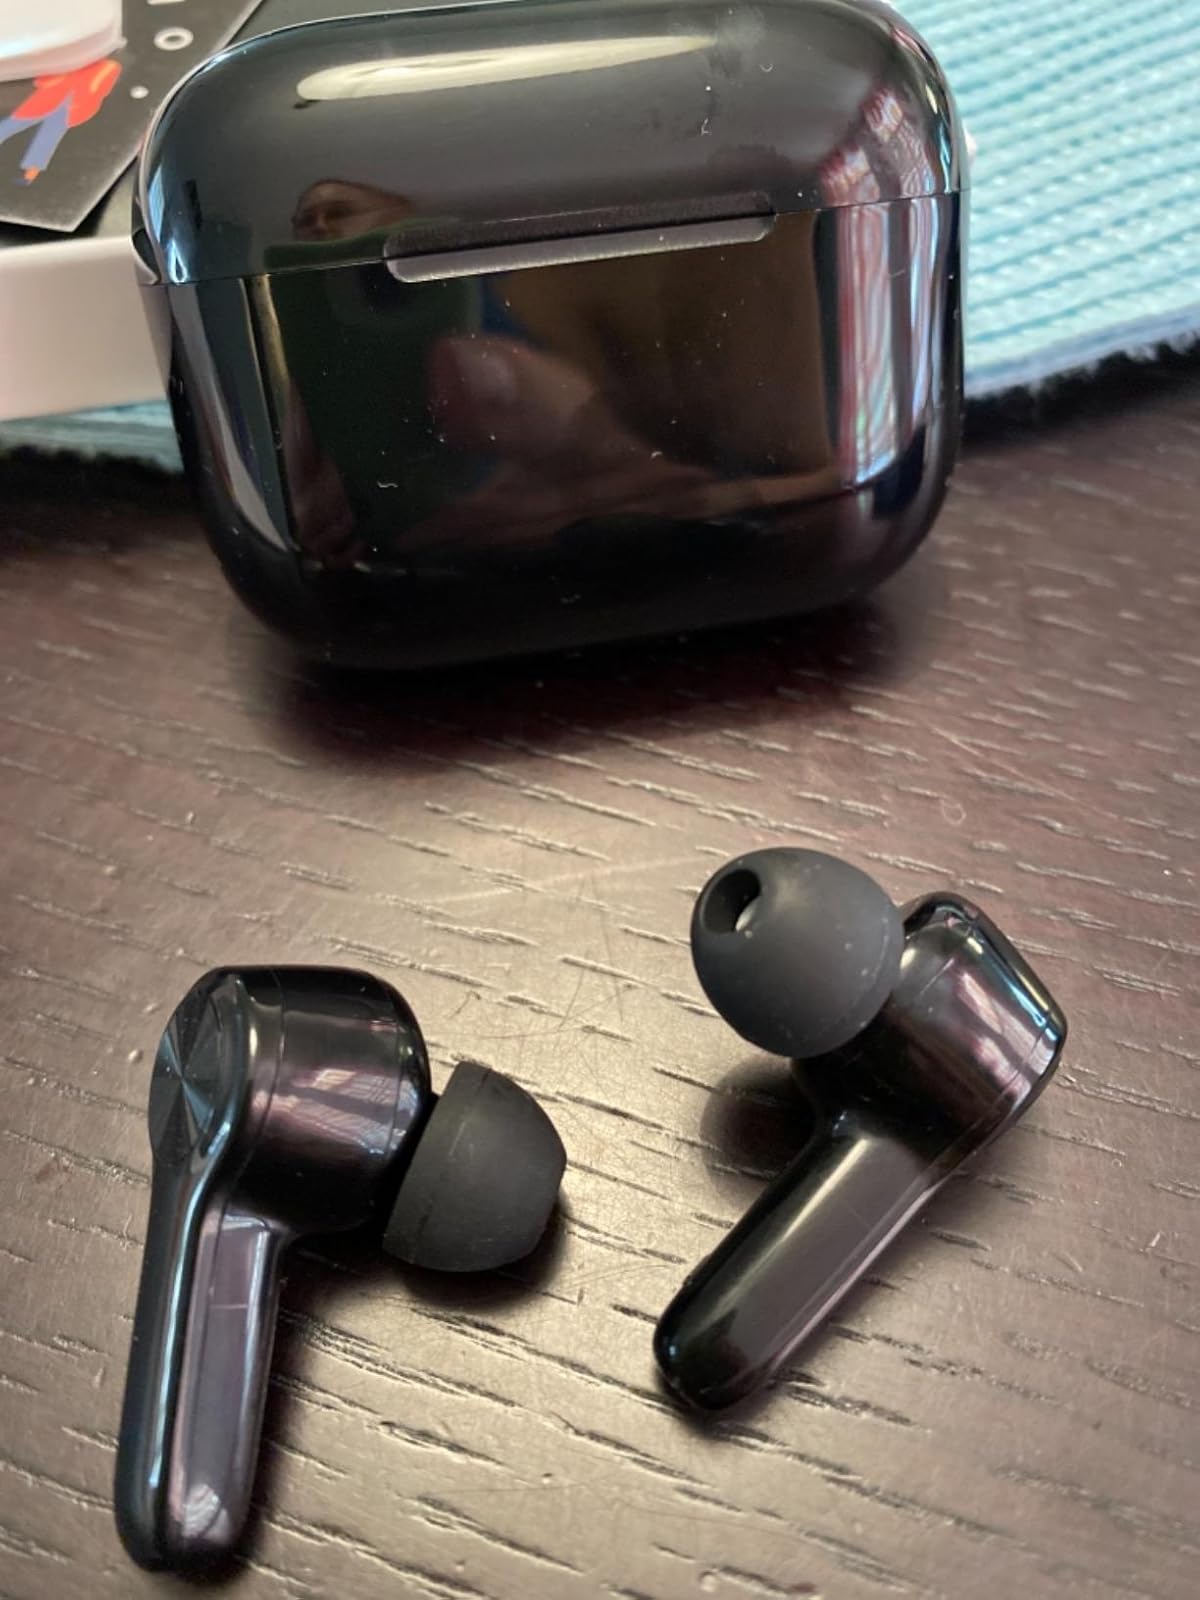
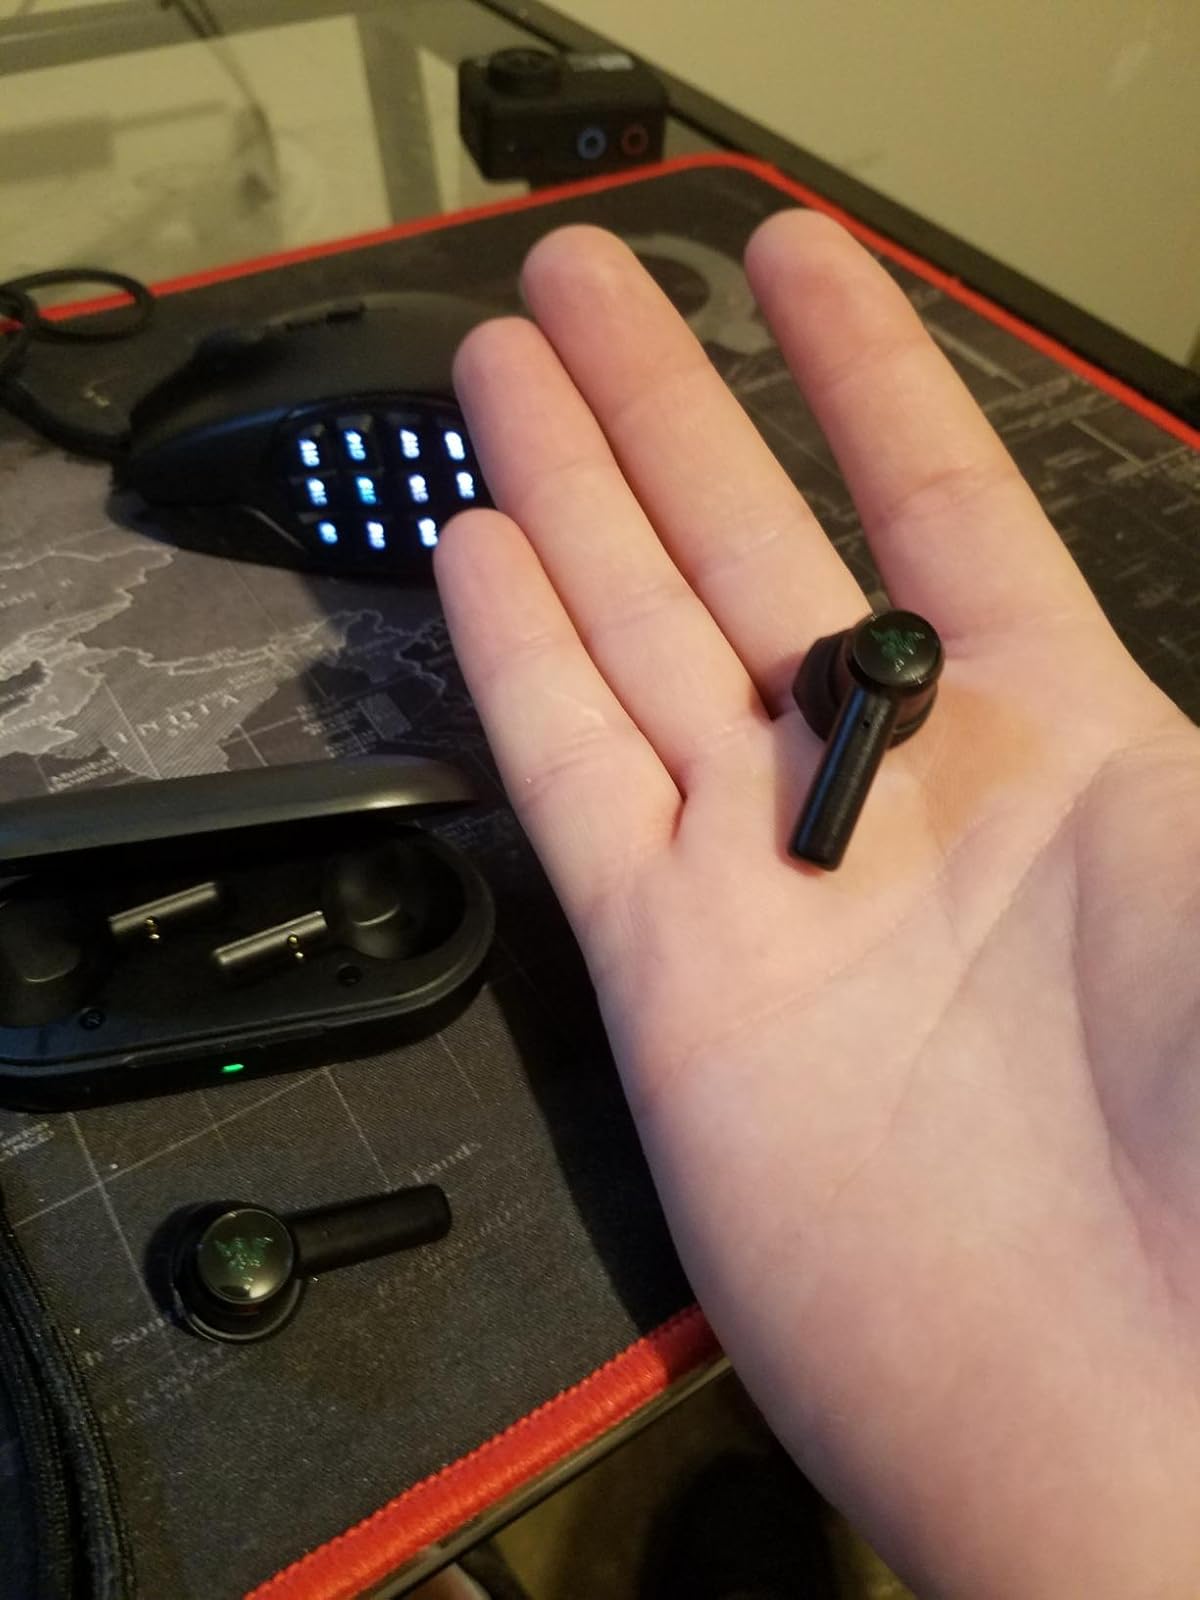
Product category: earbuds
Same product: no